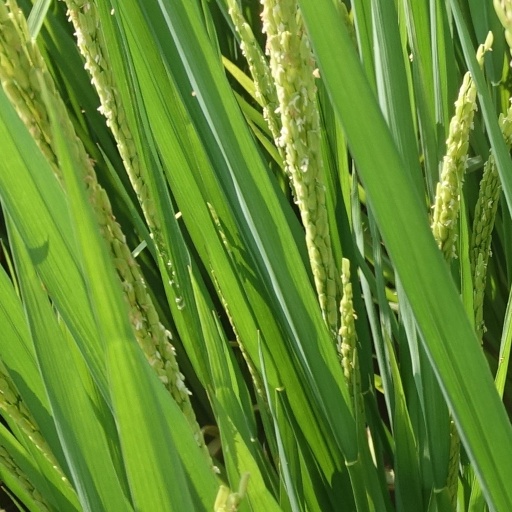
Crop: rice